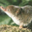
Label: shrew